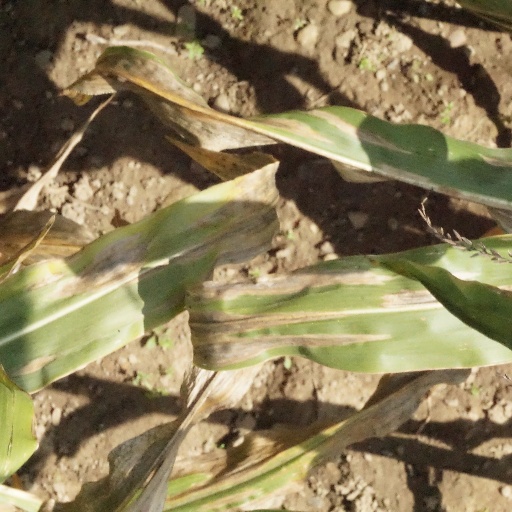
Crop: maize; corn